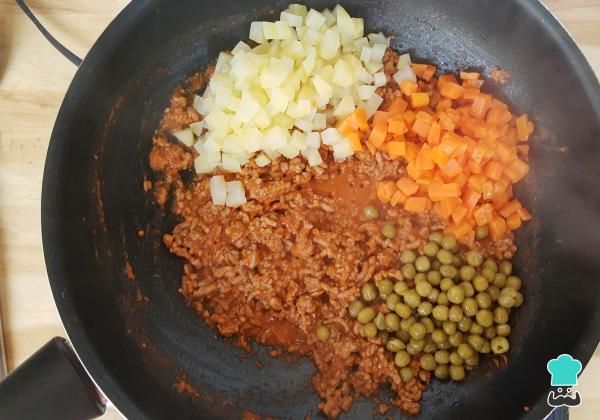
Cuando ya esté más o menos seco el picadillo con la salsa, incorpora las verduras cocidas, mezcla y deja que se cocine todo por 5 minutos y reserva.